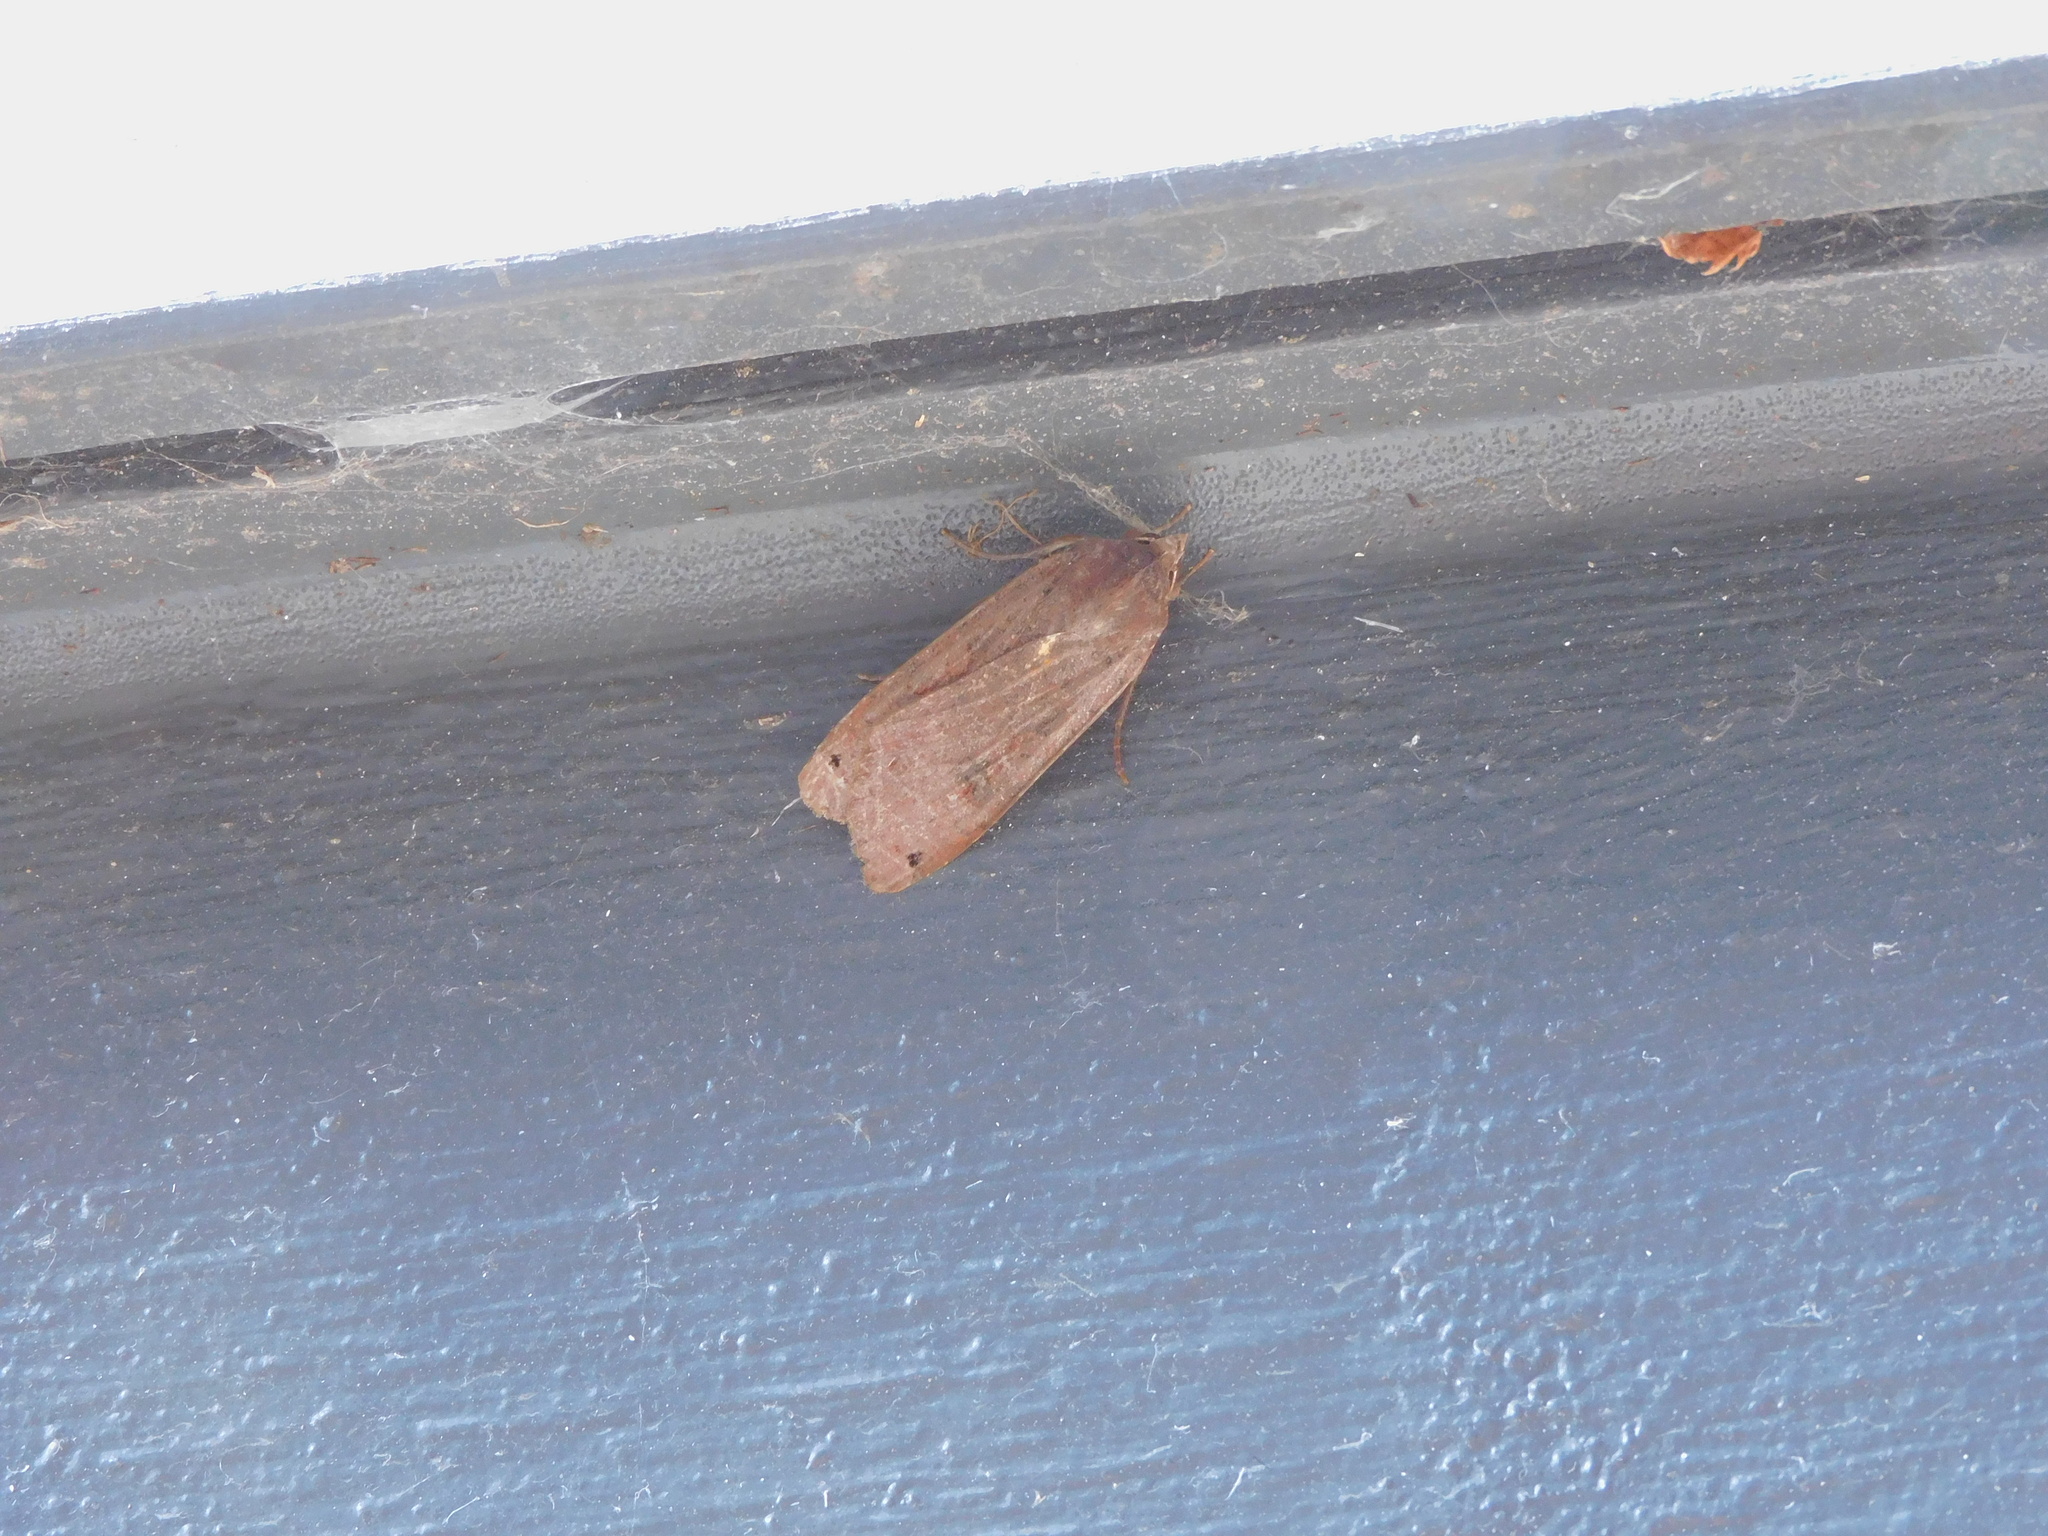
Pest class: cutworms